Daniel D. Frisbie

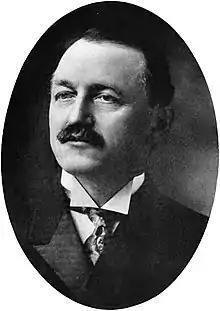
Daniel D. Frisbie (1916)

Daniel Dodge Frisbie (November 30, 1859 Middleburgh, Schoharie County, New York - August 6, 1931 Middleburgh, Schoharie Co., New York) was an American businessman and politician.